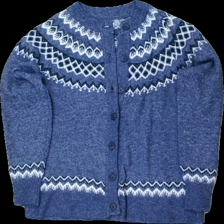
View: front
Type: Cardigan
Category: Ladies
Brand: Cellbes
Colors: Blue, White
Material: 52% polyester av återvunnen fiber 23% akryl 13% polyester 12% nylon
Pattern: Other
Cut: C-collar
Size: 42
Season: All
Price range: 50-100
Recommended usage: Reuse
Description: stickad cardigan med blåa kanppar och mönster